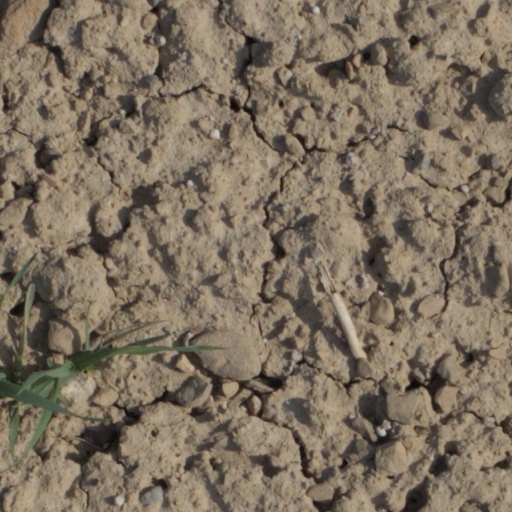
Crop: wheat